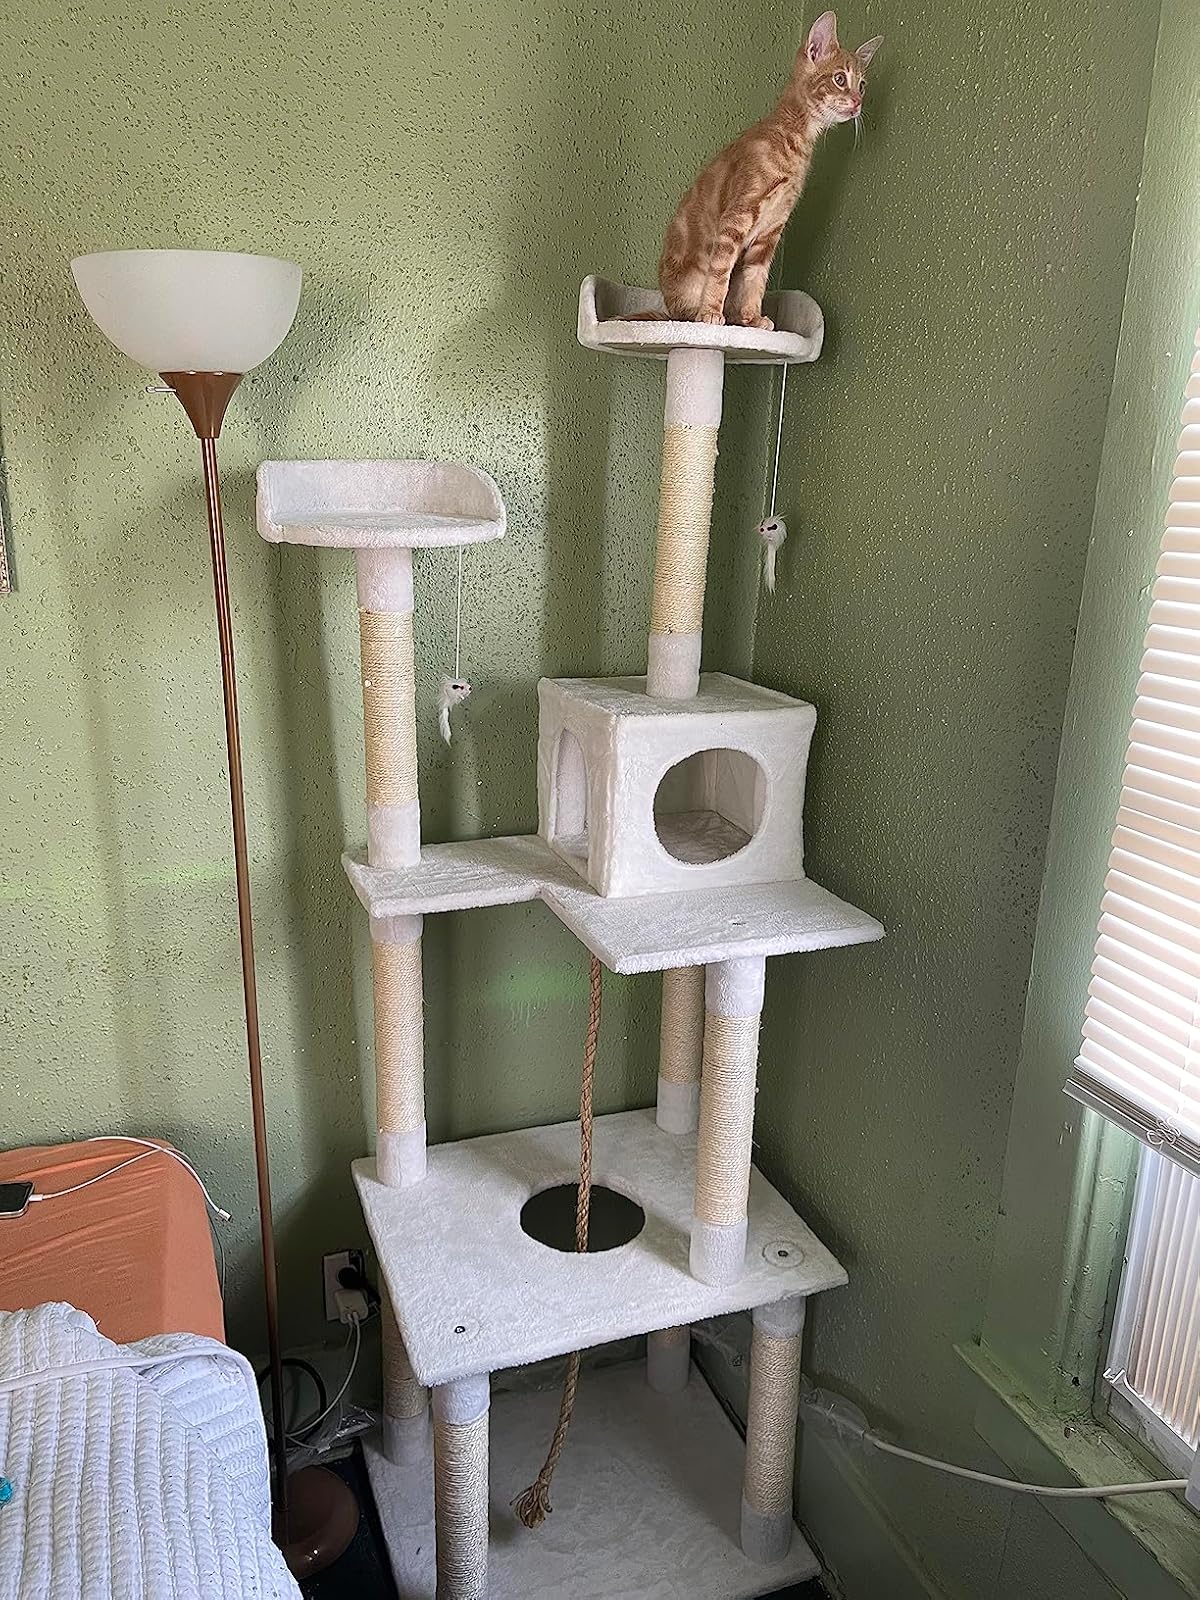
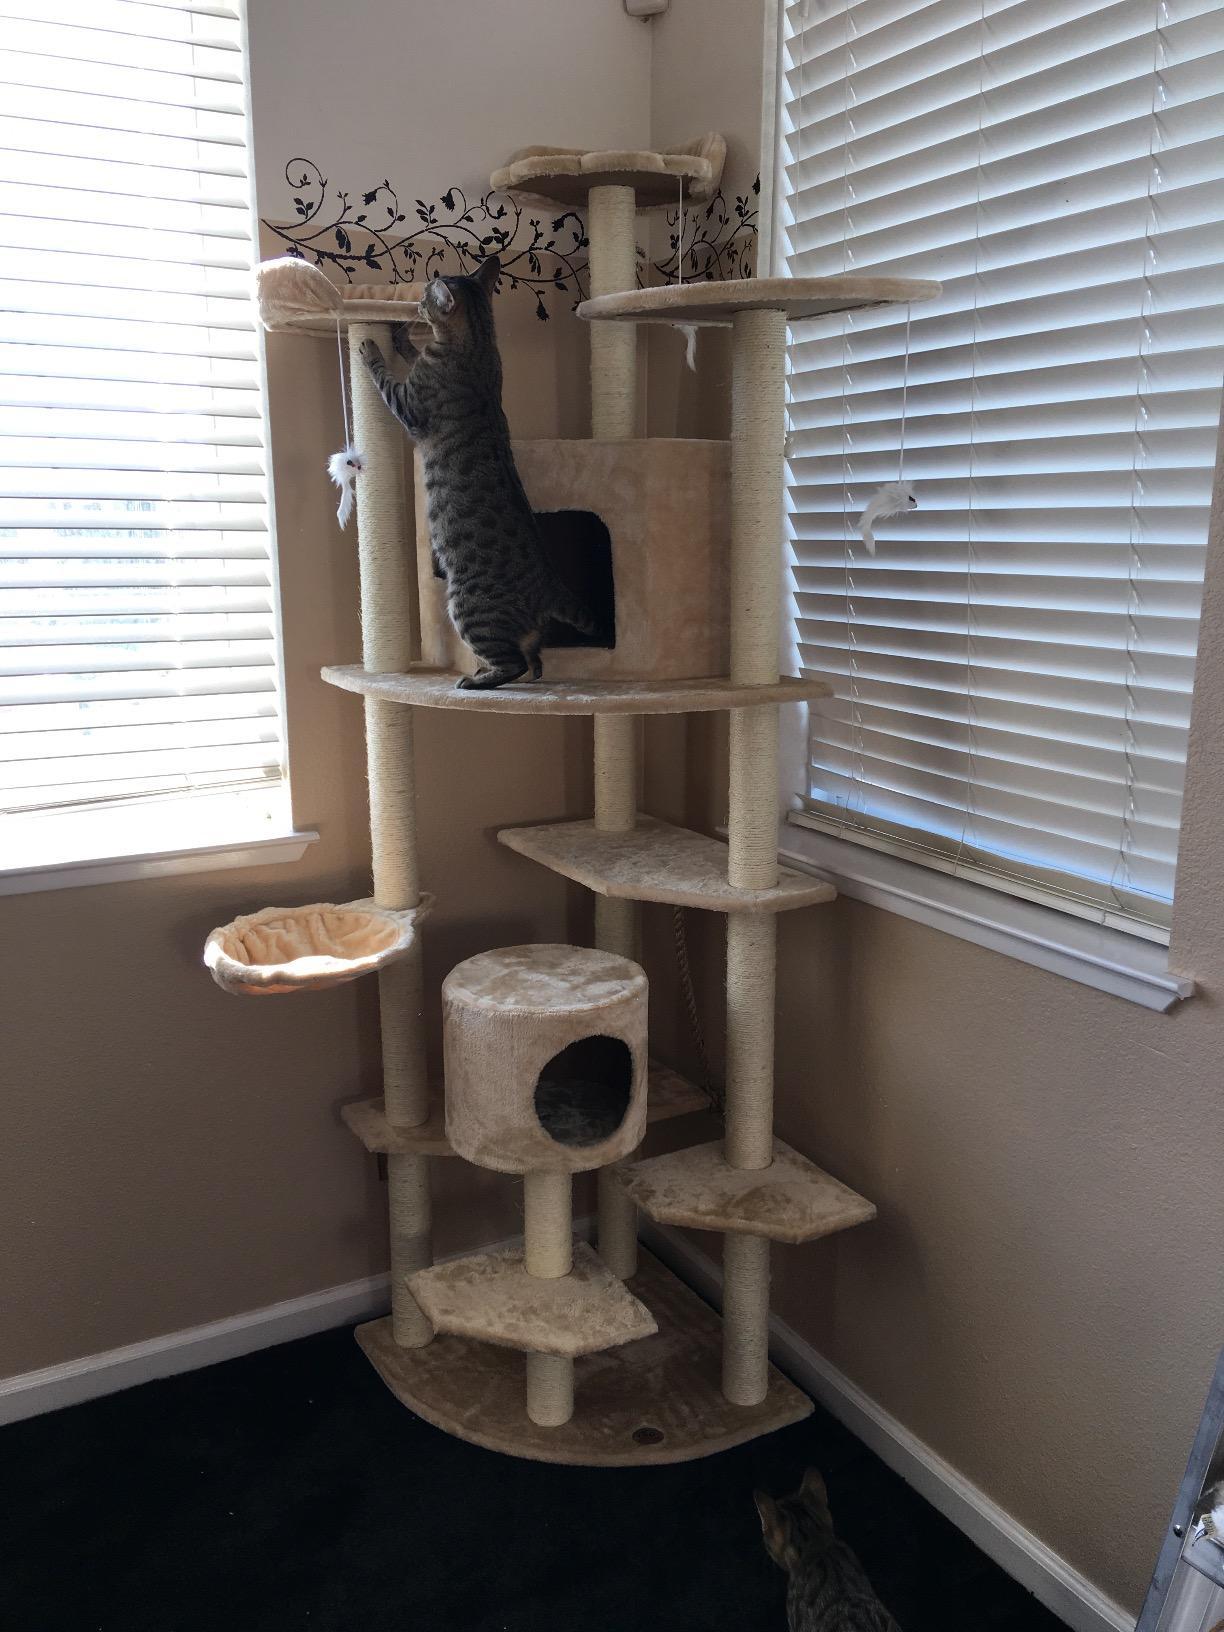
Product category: items_cat tree
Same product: no